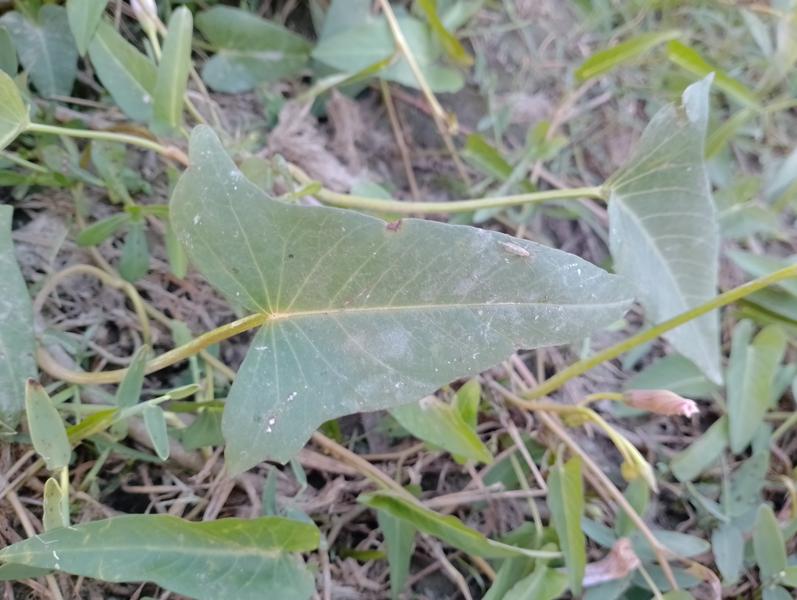
Weed species: Ipomoea aquatic